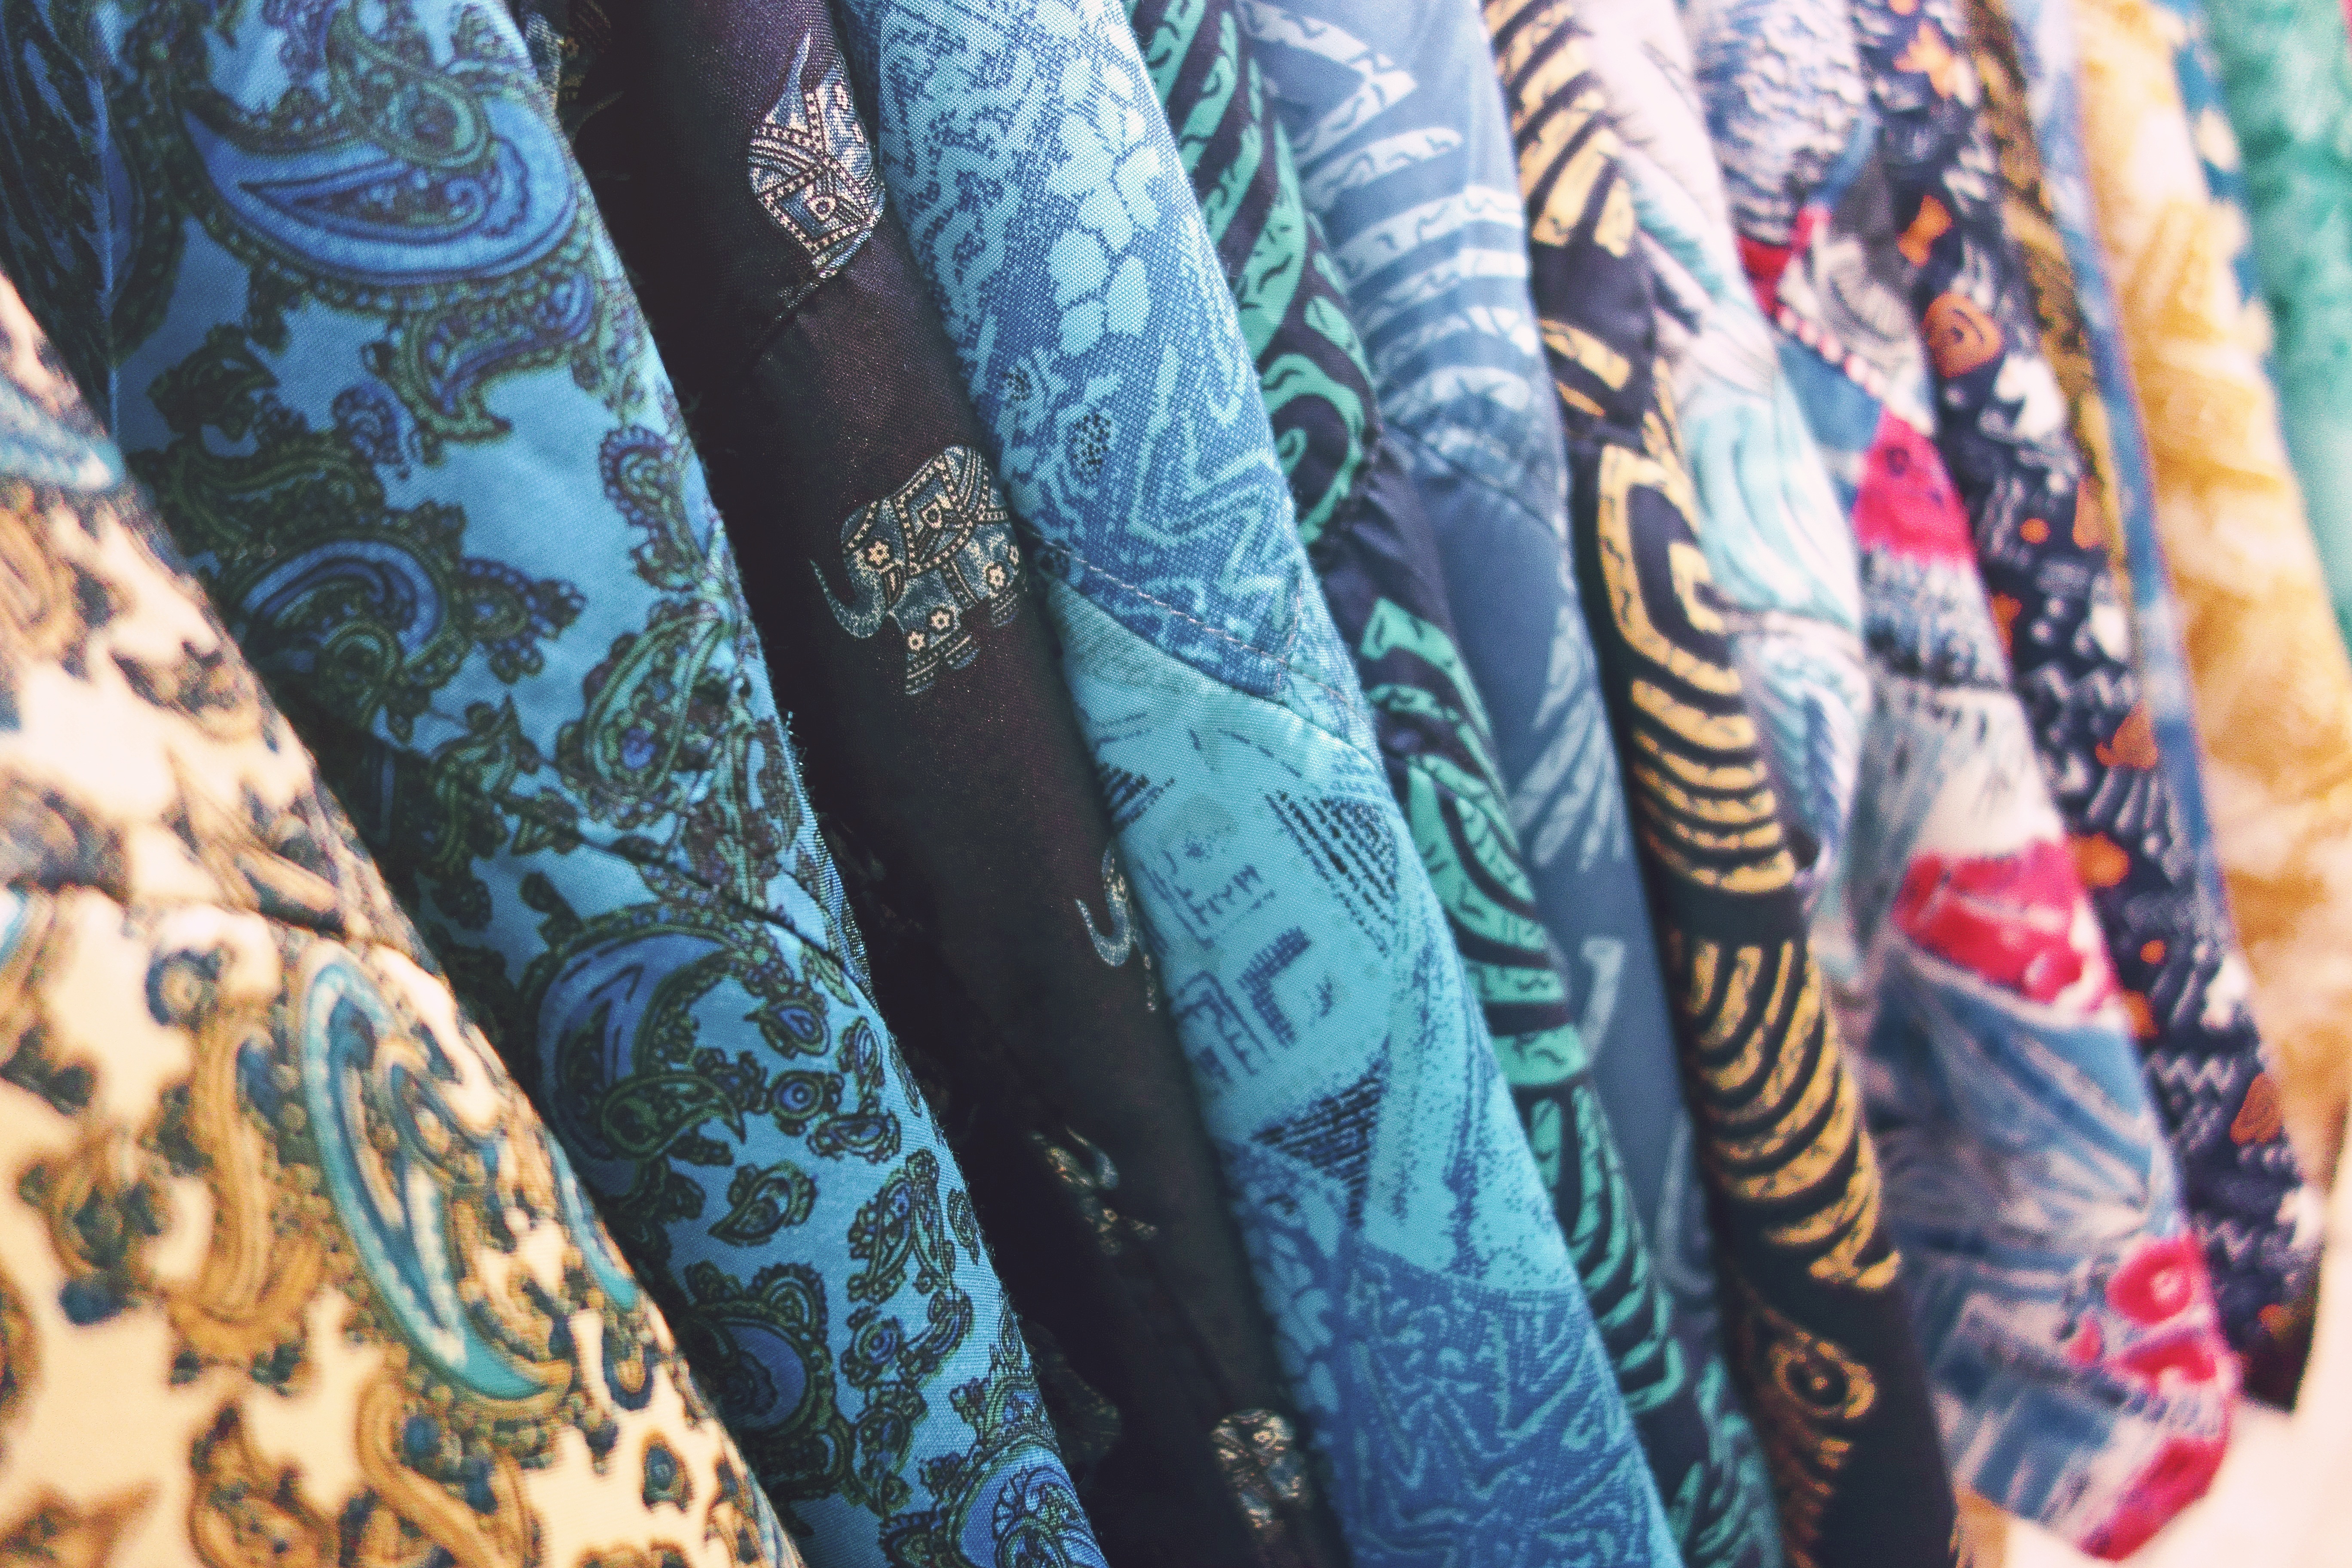
texture, pattern, spring, color, fashion, blue, clothing, cloth, season, material, fabric, textile, art, dress, design, decorative, style, several